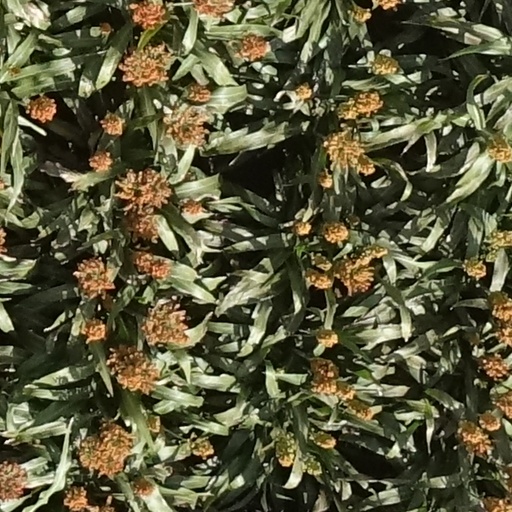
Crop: sorghum